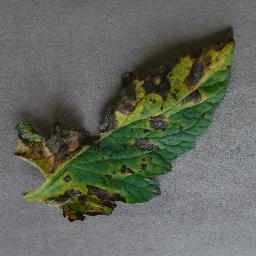
Label: Tomato___Early_blight